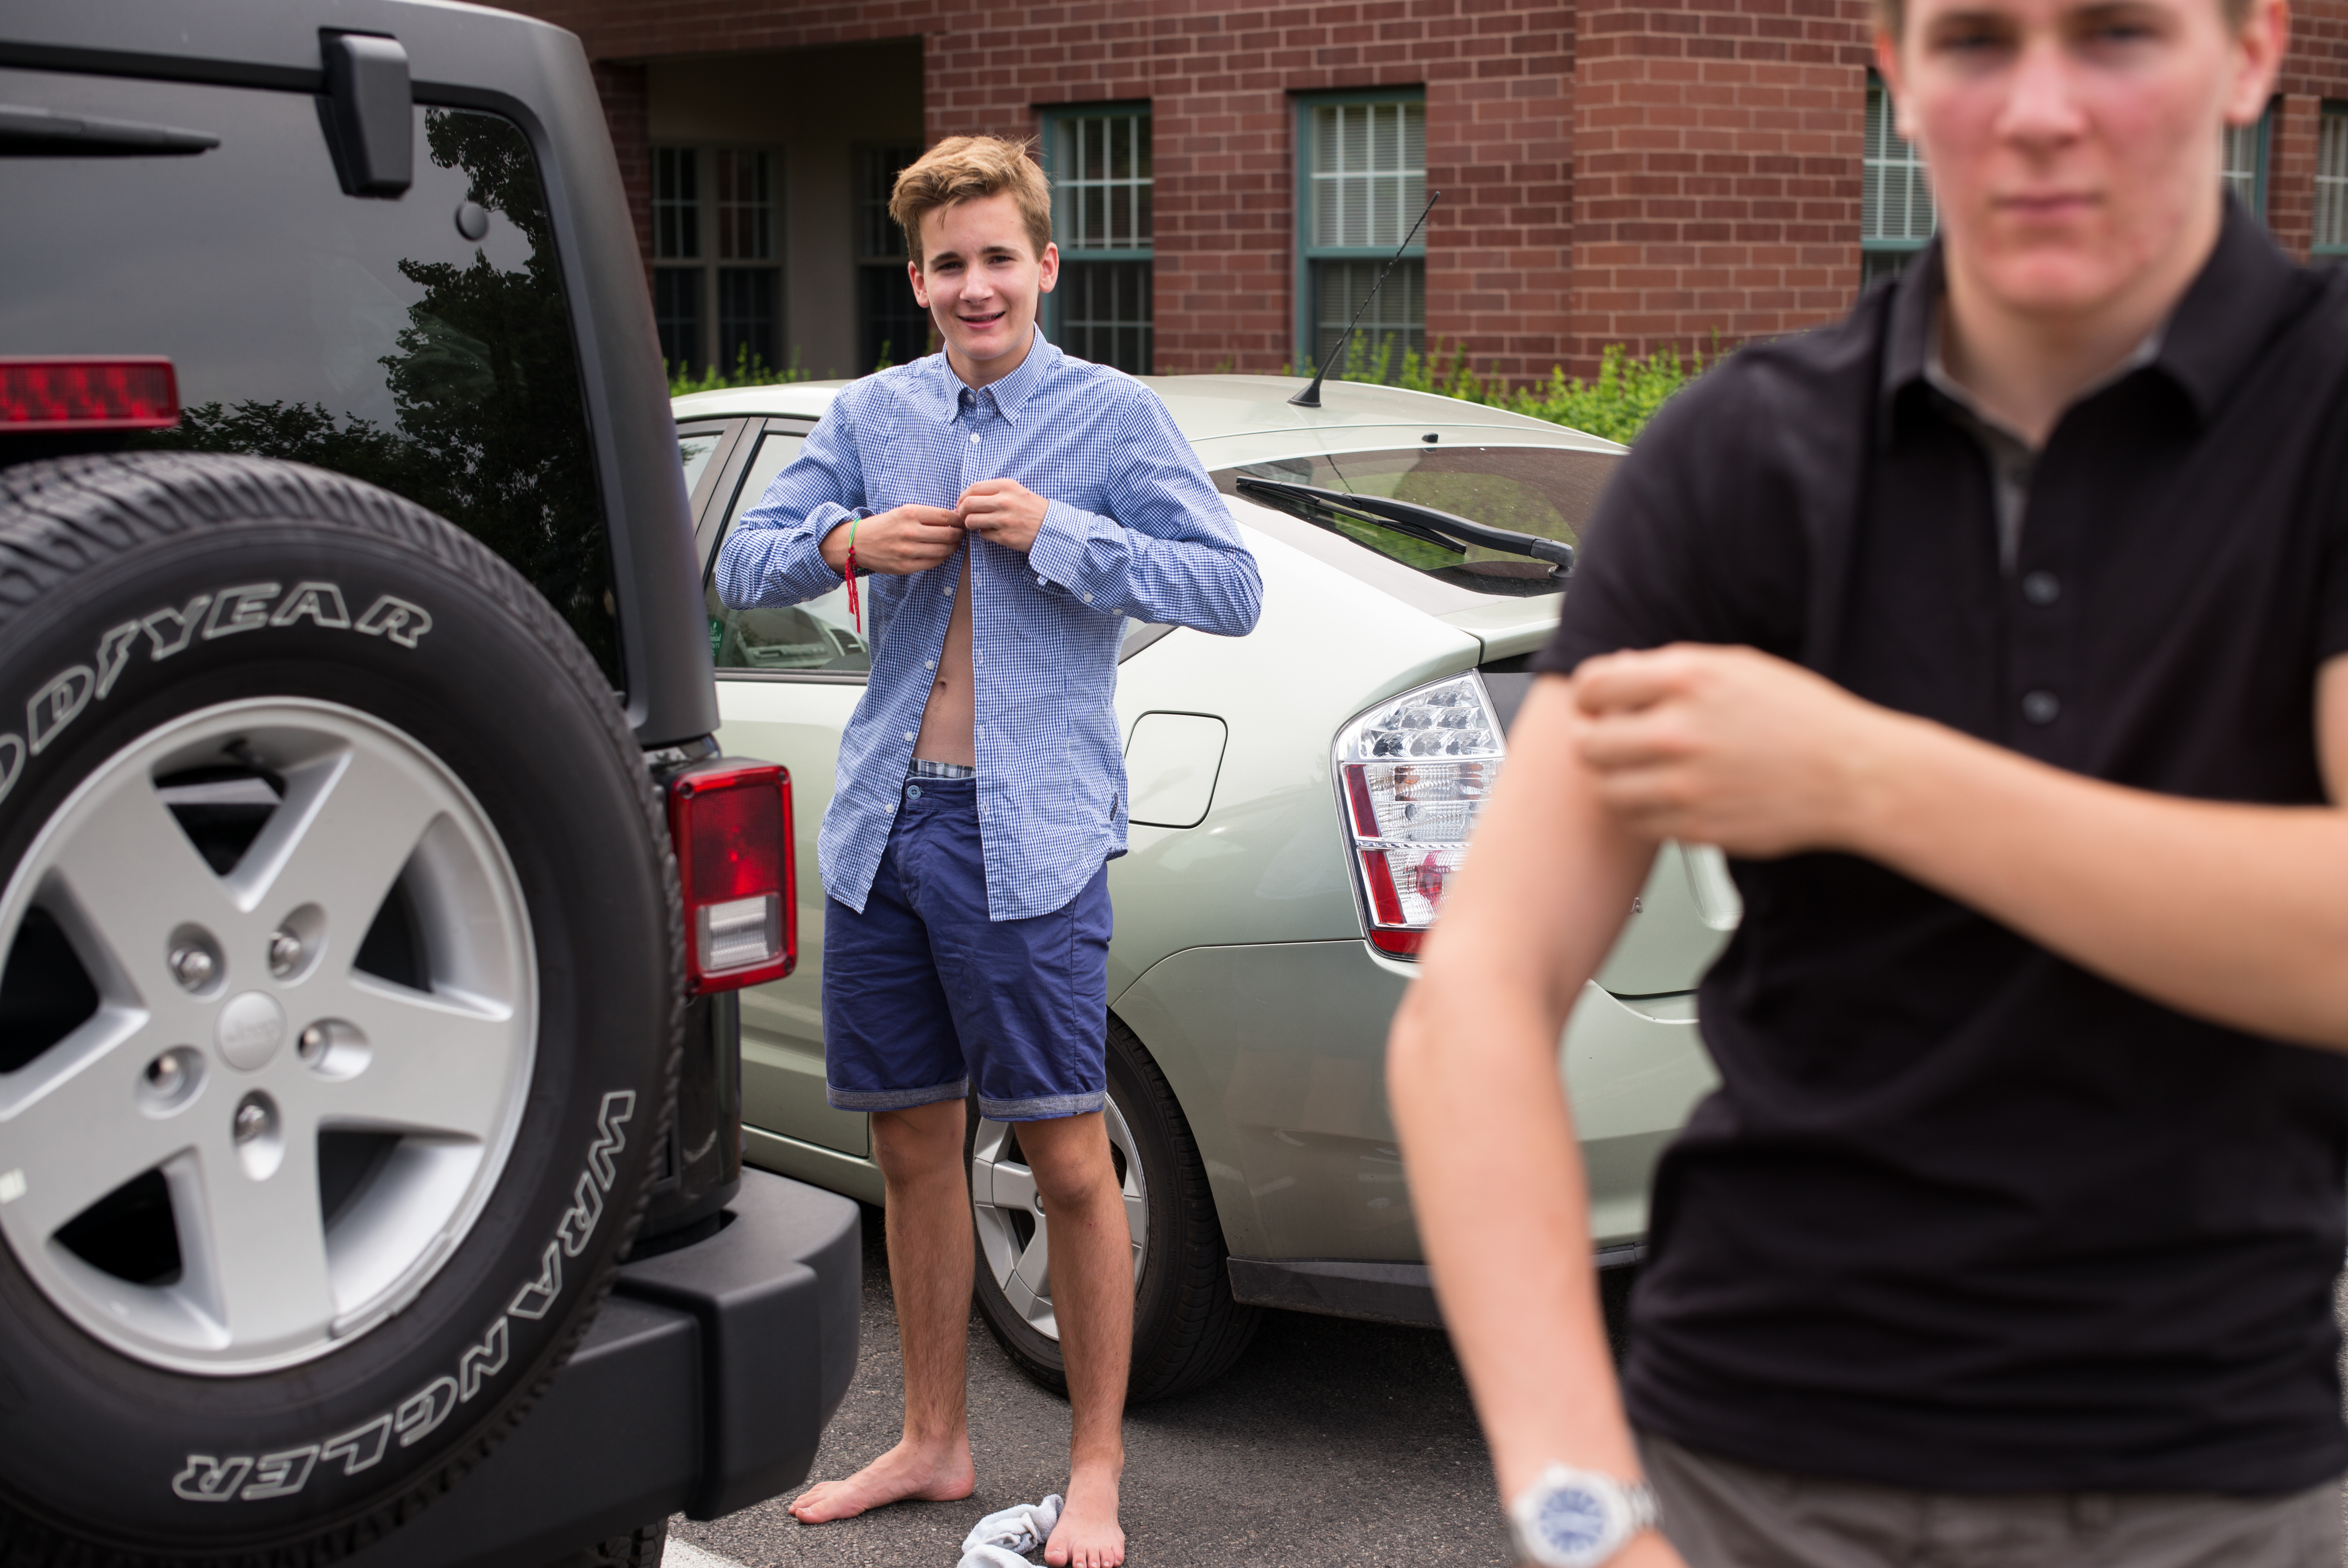
car, wheel, vehicle, tire, automobile make